A Place Inside of Me

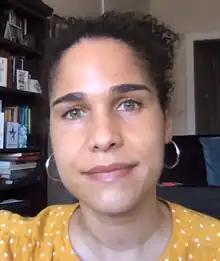
Photo of Zetta Elliott

In an essay for "The Horn Book Magazine", the Canadian-American poet Zetta Elliott wrote that she composed the poem that forms the basis of "A Place Inside of Me" twenty years before the book was published. In the aftermath of the killings of Alton Sterling and Philando Castle in July 2016, she decided to turn the poem into a children's book. In 2019, she worked with the American illustrator Noa Denmon to develop the imagery for the book. Denmon initially created a younger female protagonist for the first-person narrator; after further deliberations with Elliott, the protagonist was modified to be an older boy. The book's illustrations are in shades of blue, pale yellow, and mauve.